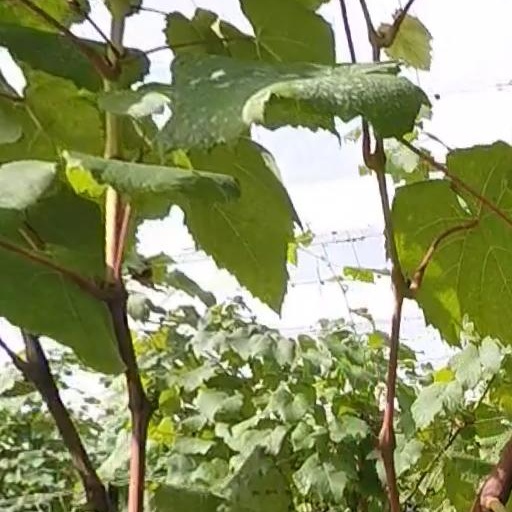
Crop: grape